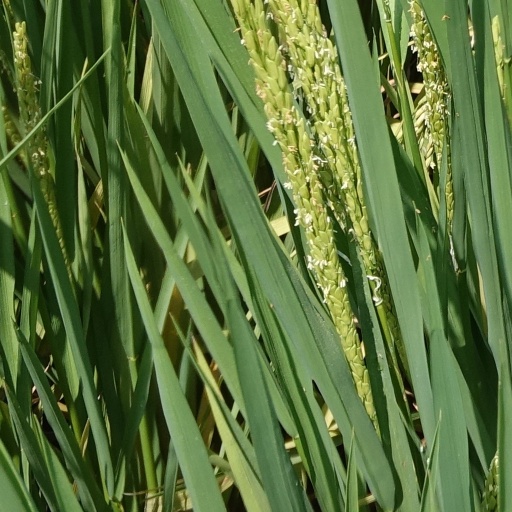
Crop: rice